Jan Ghyselinck

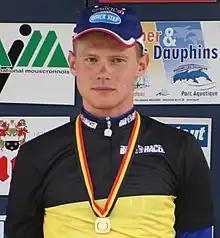
Ghyselinck at the 2008 Belgian National Time Trial Championships

Jan Ghyselinck (born 24 February 1988 in Tielt) is a Belgian former professional road cyclist, who rode professionally between 2010 and 2016 for the , , and teams.